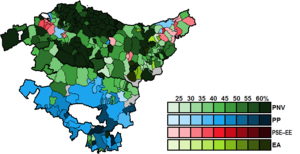
Les élections générales espagnoles de 2000 se sont tenues le dimanche 12 mars 2000 afin d'élire les 350 députés et 208 des 266 sénateurs de la VIIᵉ législature des Cortes Generales. 19 députés sont élus dans la communauté autonome du Pays basque.